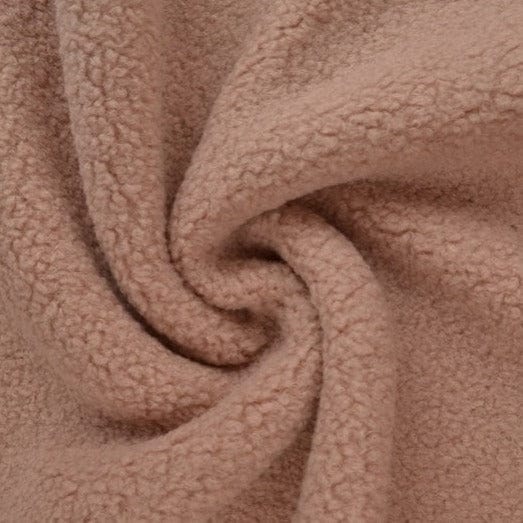
ROSA TEDDY TYG MED STRETCH
Brand: G&M Textiles
Antal i meter Teddy tyg är mjukt, fluffigt och har en yta som påminner om fårskinn. Idag är syntetisk päls så realistisk att den nästan inte går att skilja från äkta päls. Teddy tyg har en hög värmeisolerande effekt, samtidigt som materialet är robust och hållbart. Det håller dig härligt varm och torkar mycket snabbt. Därför används det bland annat till tröjor, mössor, sjalar, jackor, hemmadräkter och babykläder. Det mjuka, behagliga teddy tyget är också perfekt till filtar, kuddar och överkast. Observera: tyget har pälsuttryck på framsidan men är slätt på baksidan. Bredd: 150 cm Vikt: 330 g/m² Krymp Tvätt: 3% ANVÄNDNING: Kläder Tillbehör Hem, t.ex. filtar och kuddfodral Nallar och plysdjur Materialvärden 100% Polyester Kvalitet: OEKO-tex klass 2 30 °C Tål ej torktumlare Tål ej strykning
Category: Arts & Entertainment > Hobbies & Creative Arts > Arts & Crafts > Art & Crafting Materials > Textiles > Fabric > Fleece